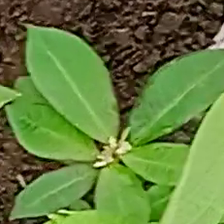
Weed species: Moti_dudhi(Euphorbia_geneculata_L)